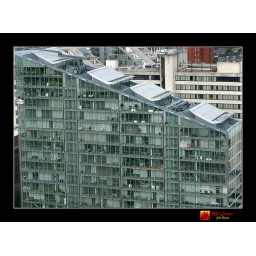
175/366 ~ Living in a glass box